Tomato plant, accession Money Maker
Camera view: horizontal (90 deg, fisheye); turntable rotation: 150 degrees
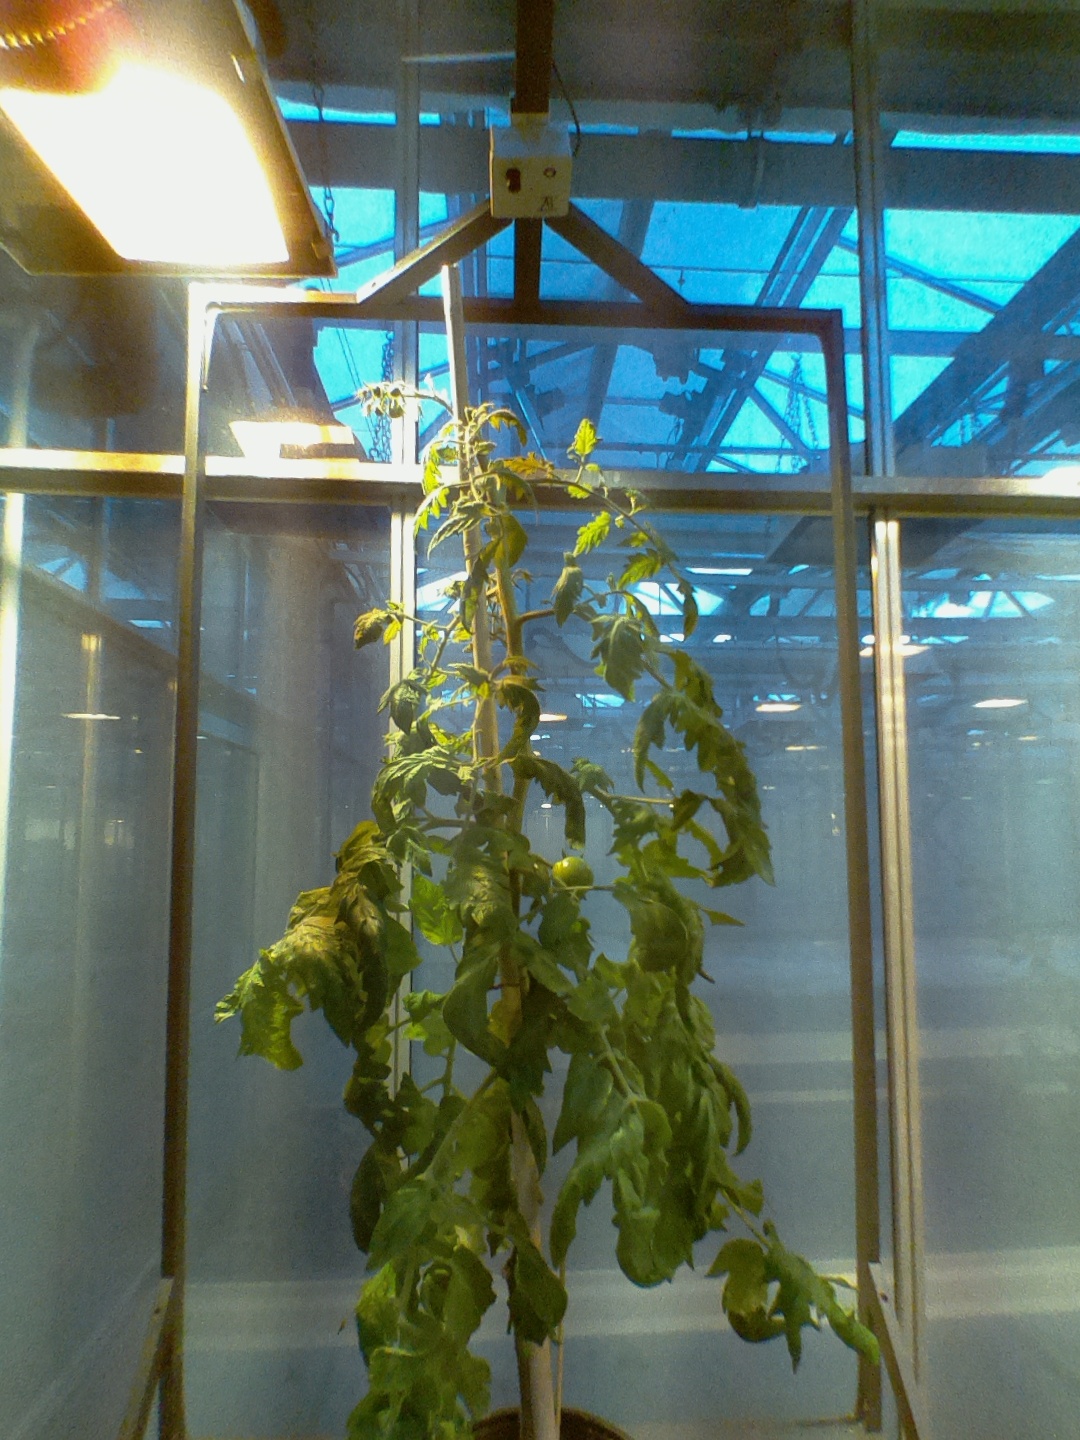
BBCH growth stage 77: 70%-80% of final fruit size